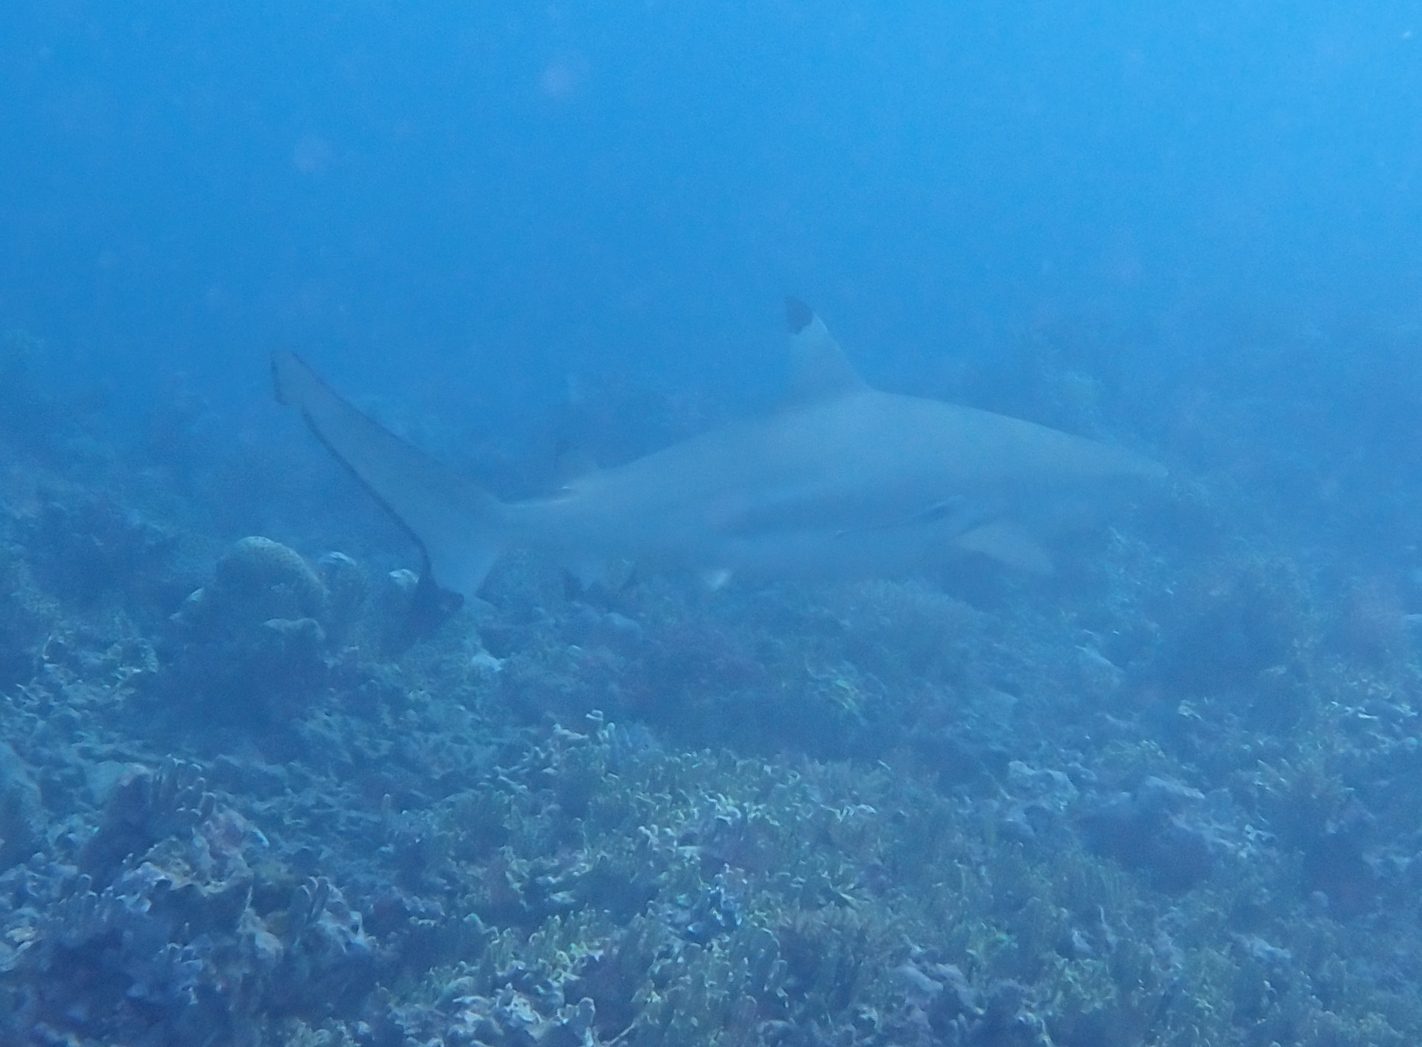
Carcharhinus melanopterus (Blacktip Reef Shark)